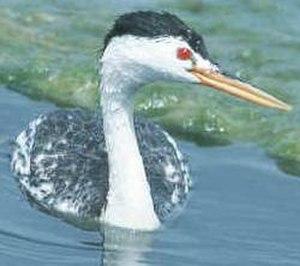
Le Grèbe à face blanche est une espèce de grèbes du continent nord américain.